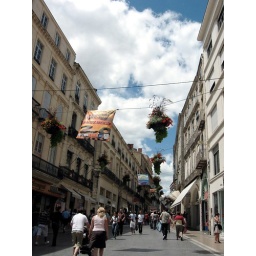
Many flower pots are suspended in the air on a main street in the center city.